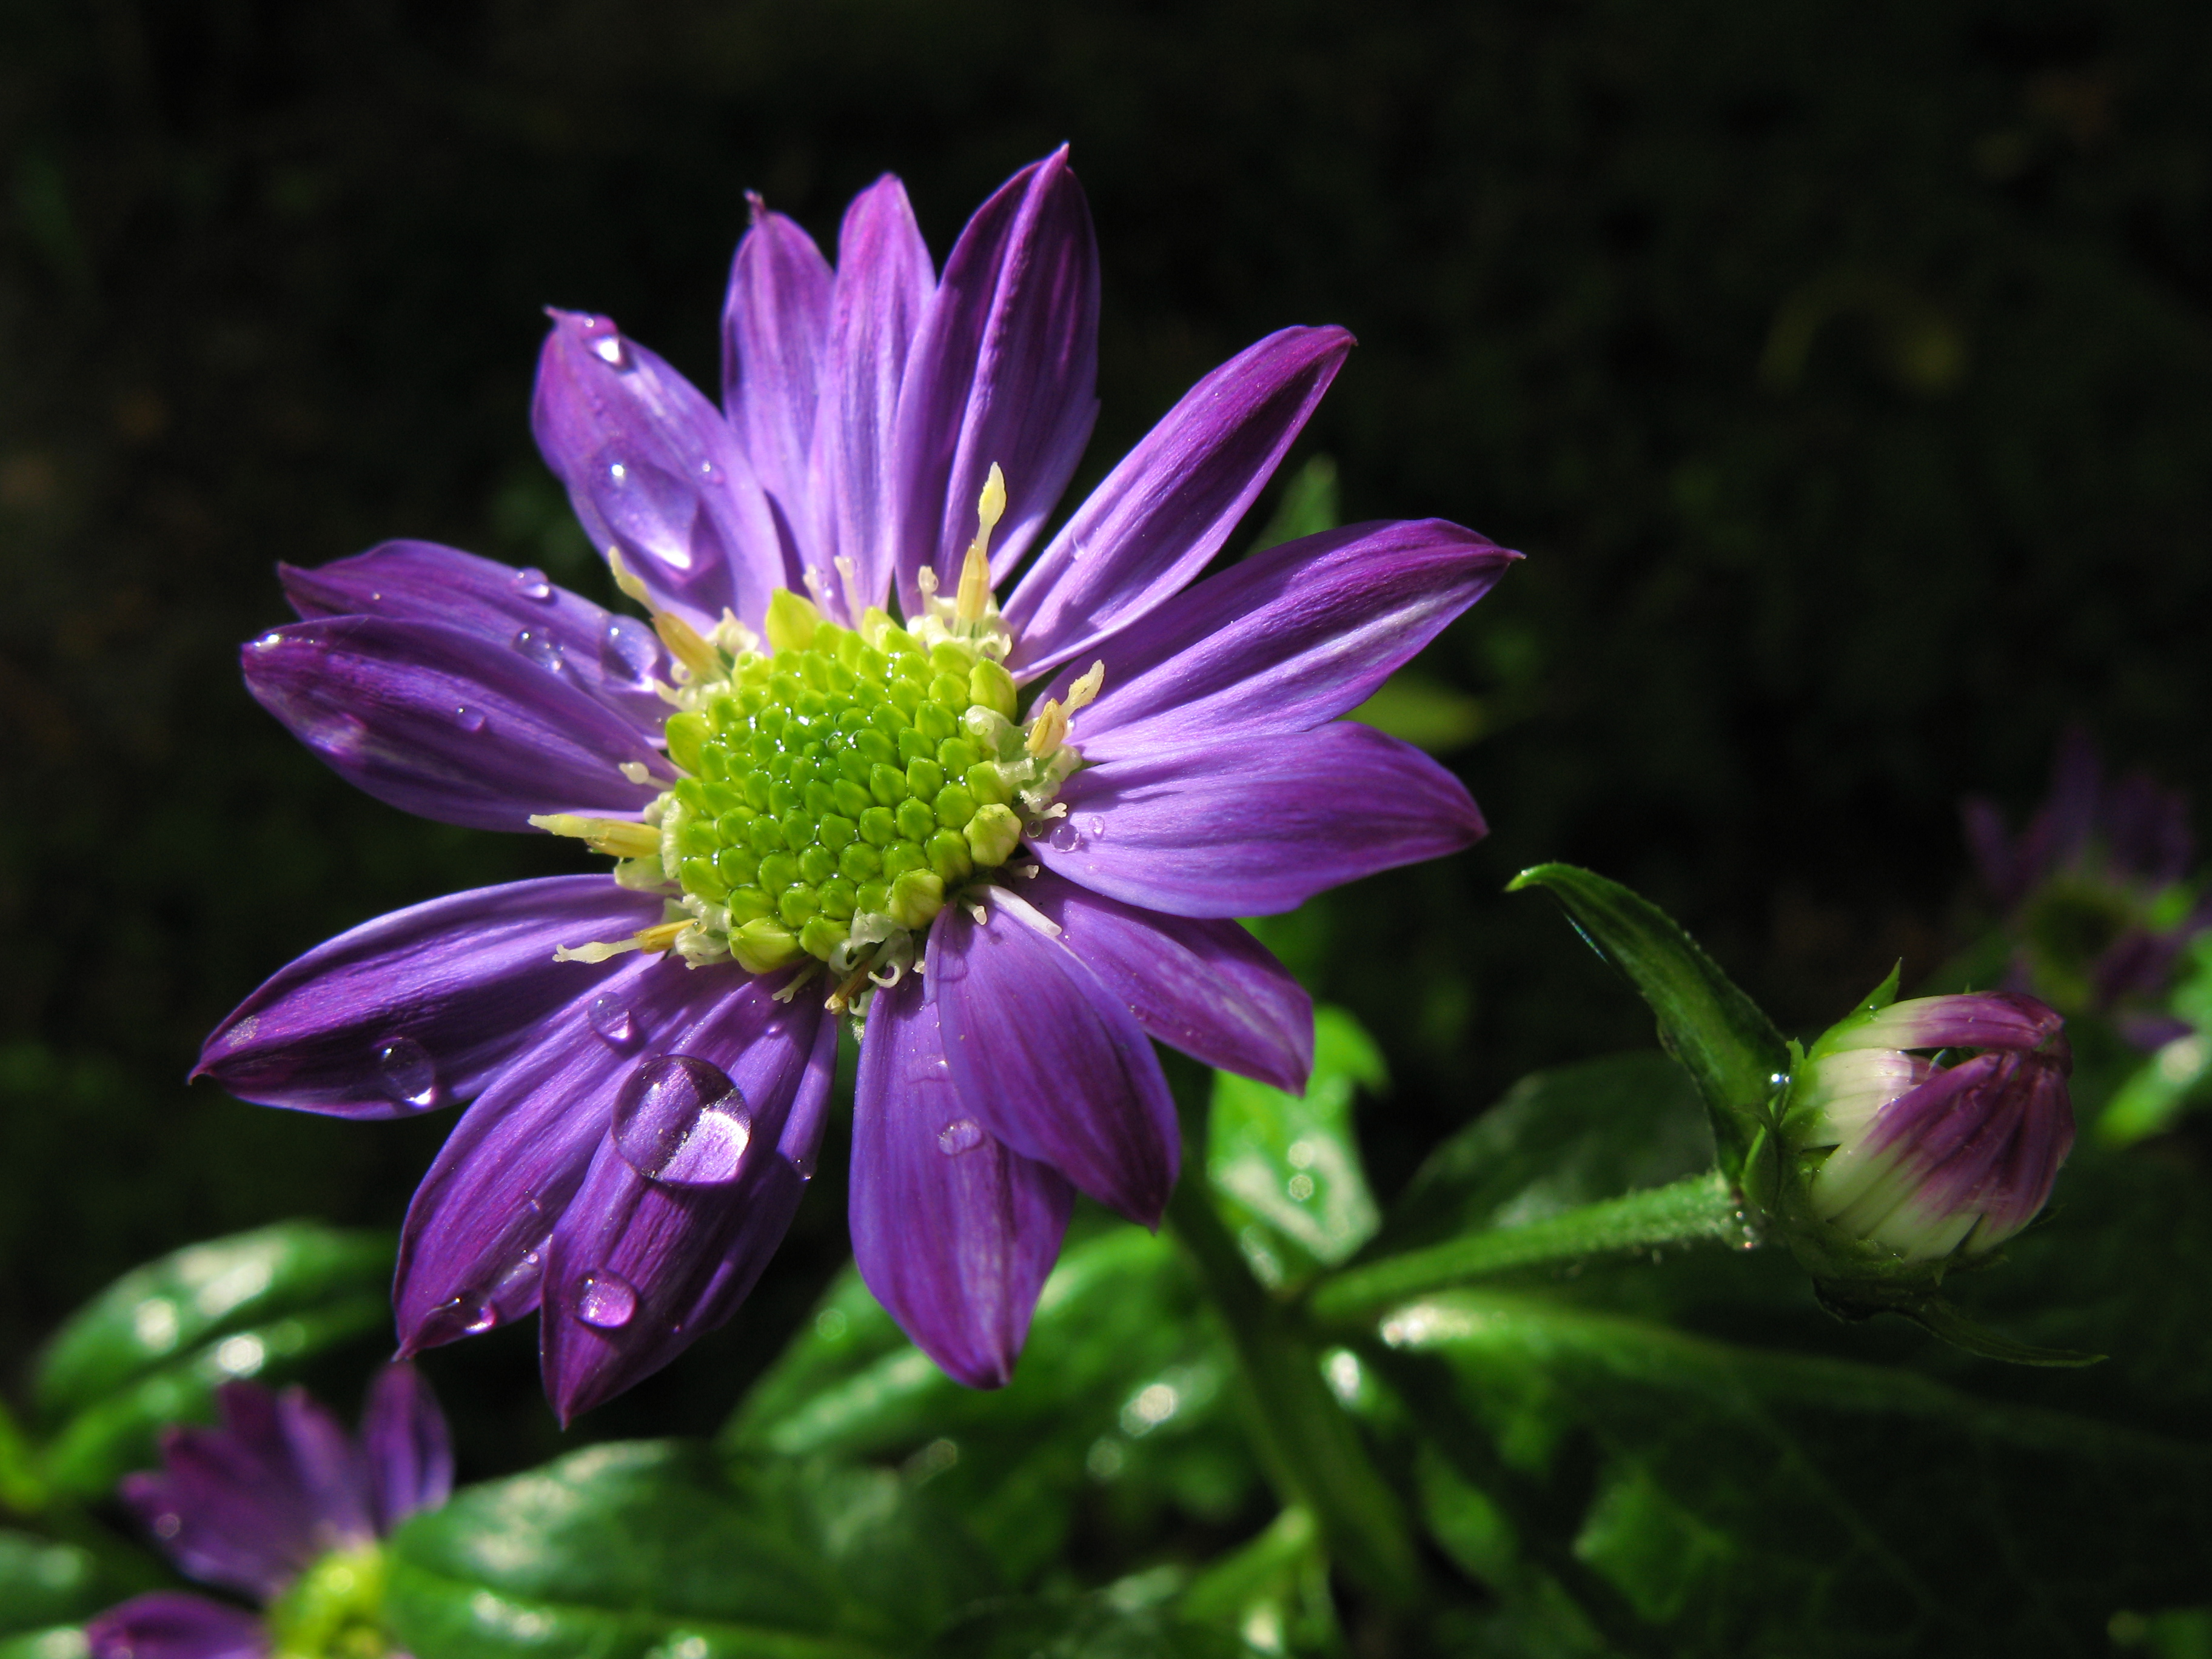
blossom, plant, flower, purple, petal, daisy, high, botany, flora, wildflower, cool image, aster, hires, hi, res, g7, gymnaster, savatieri, macro photography, flowering plant, daisy family, annual plant, land plant